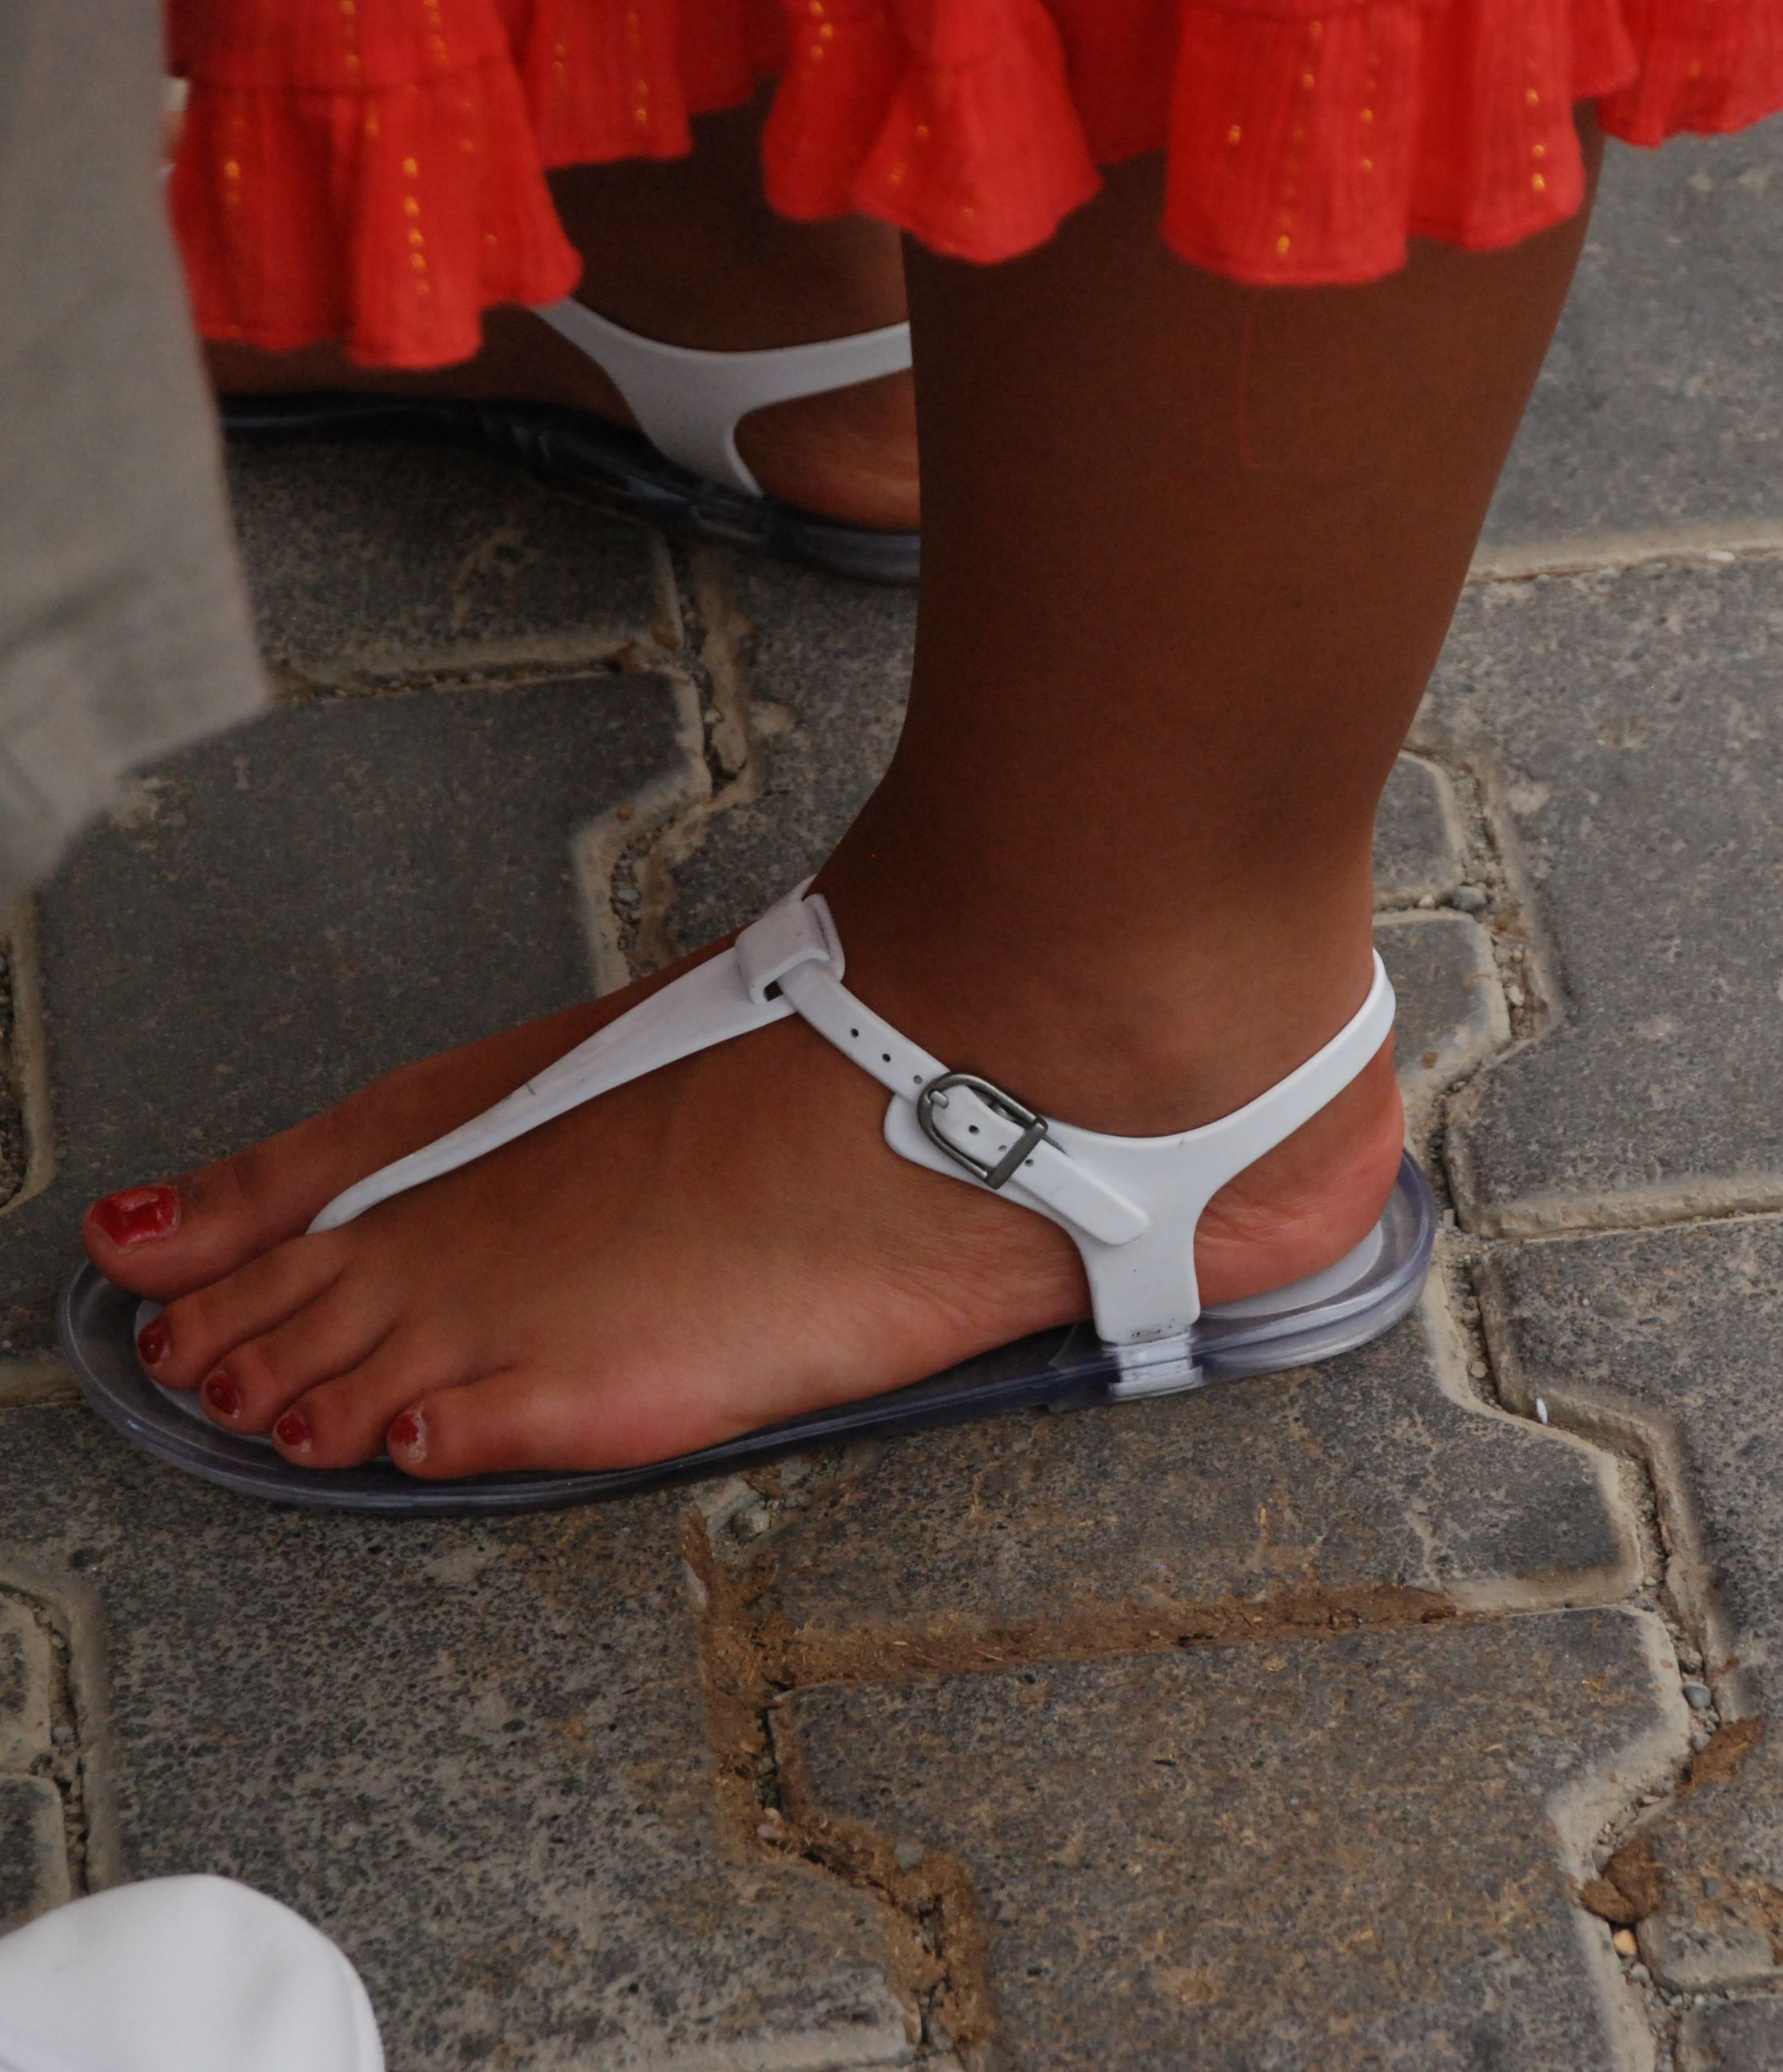
shoe, boot, leg, spring, red, fashion, clothing, human body, thigh, footwear, high heeled footwear, outdoor shoe